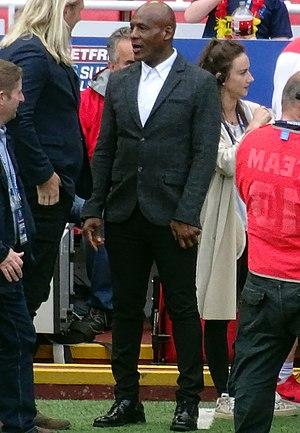
Le Steve Prescott Man of Steel Award est un prix annuel qui récompense le meilleur joueur de l'année de Super League.
Ellery Cuthwyn Hanley, né le 27 mars 1961, est un ancien joueur anglais de rugby à XIII et un ancien entraîneur de la Grande-Bretagne, de St. Helens et de Doncaster. Il occupait le poste de demi-d'ouverture ou de troisième ligne. Durant ses 19 ans de carrière, il a joué pour Bradford, Wigan, Balmain, Western Suburbs et Leeds. Il a été sélectionné 34 fois sous les couleurs de la Grande-Bretagne. En 1988, il est élu meilleur joueur du monde. En 1990, il a été honoré par la Reine pour services rendus à son sport. En 2005, il est introduit au temple de la renommée du rugby à XIII britannique. En 2007, il a été élu meilleur joueur britannique de rugby à XIII de tous les temps.